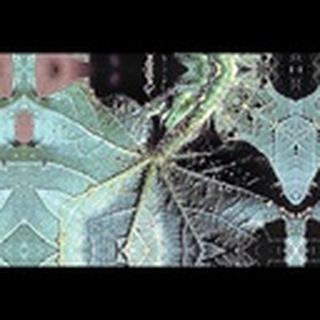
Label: cotton_aphids